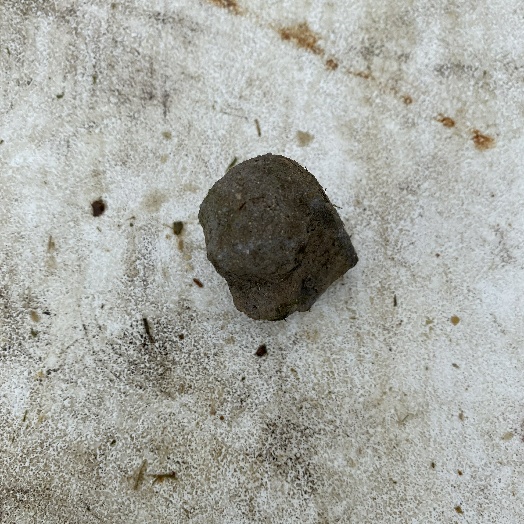
Label: Miscellaneous Trash